Ministry of Development Planning and Statistics

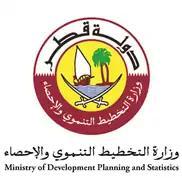
Logo of The Ministry of Development Planning and Statistics

The Ministry of Development Planning and Statistics (Arabic: وزارة التخطيط التنموي والإحصاء) is a governmental agency in the State of Qatar. It was established through an Emiri Decision No (4) in 2013.